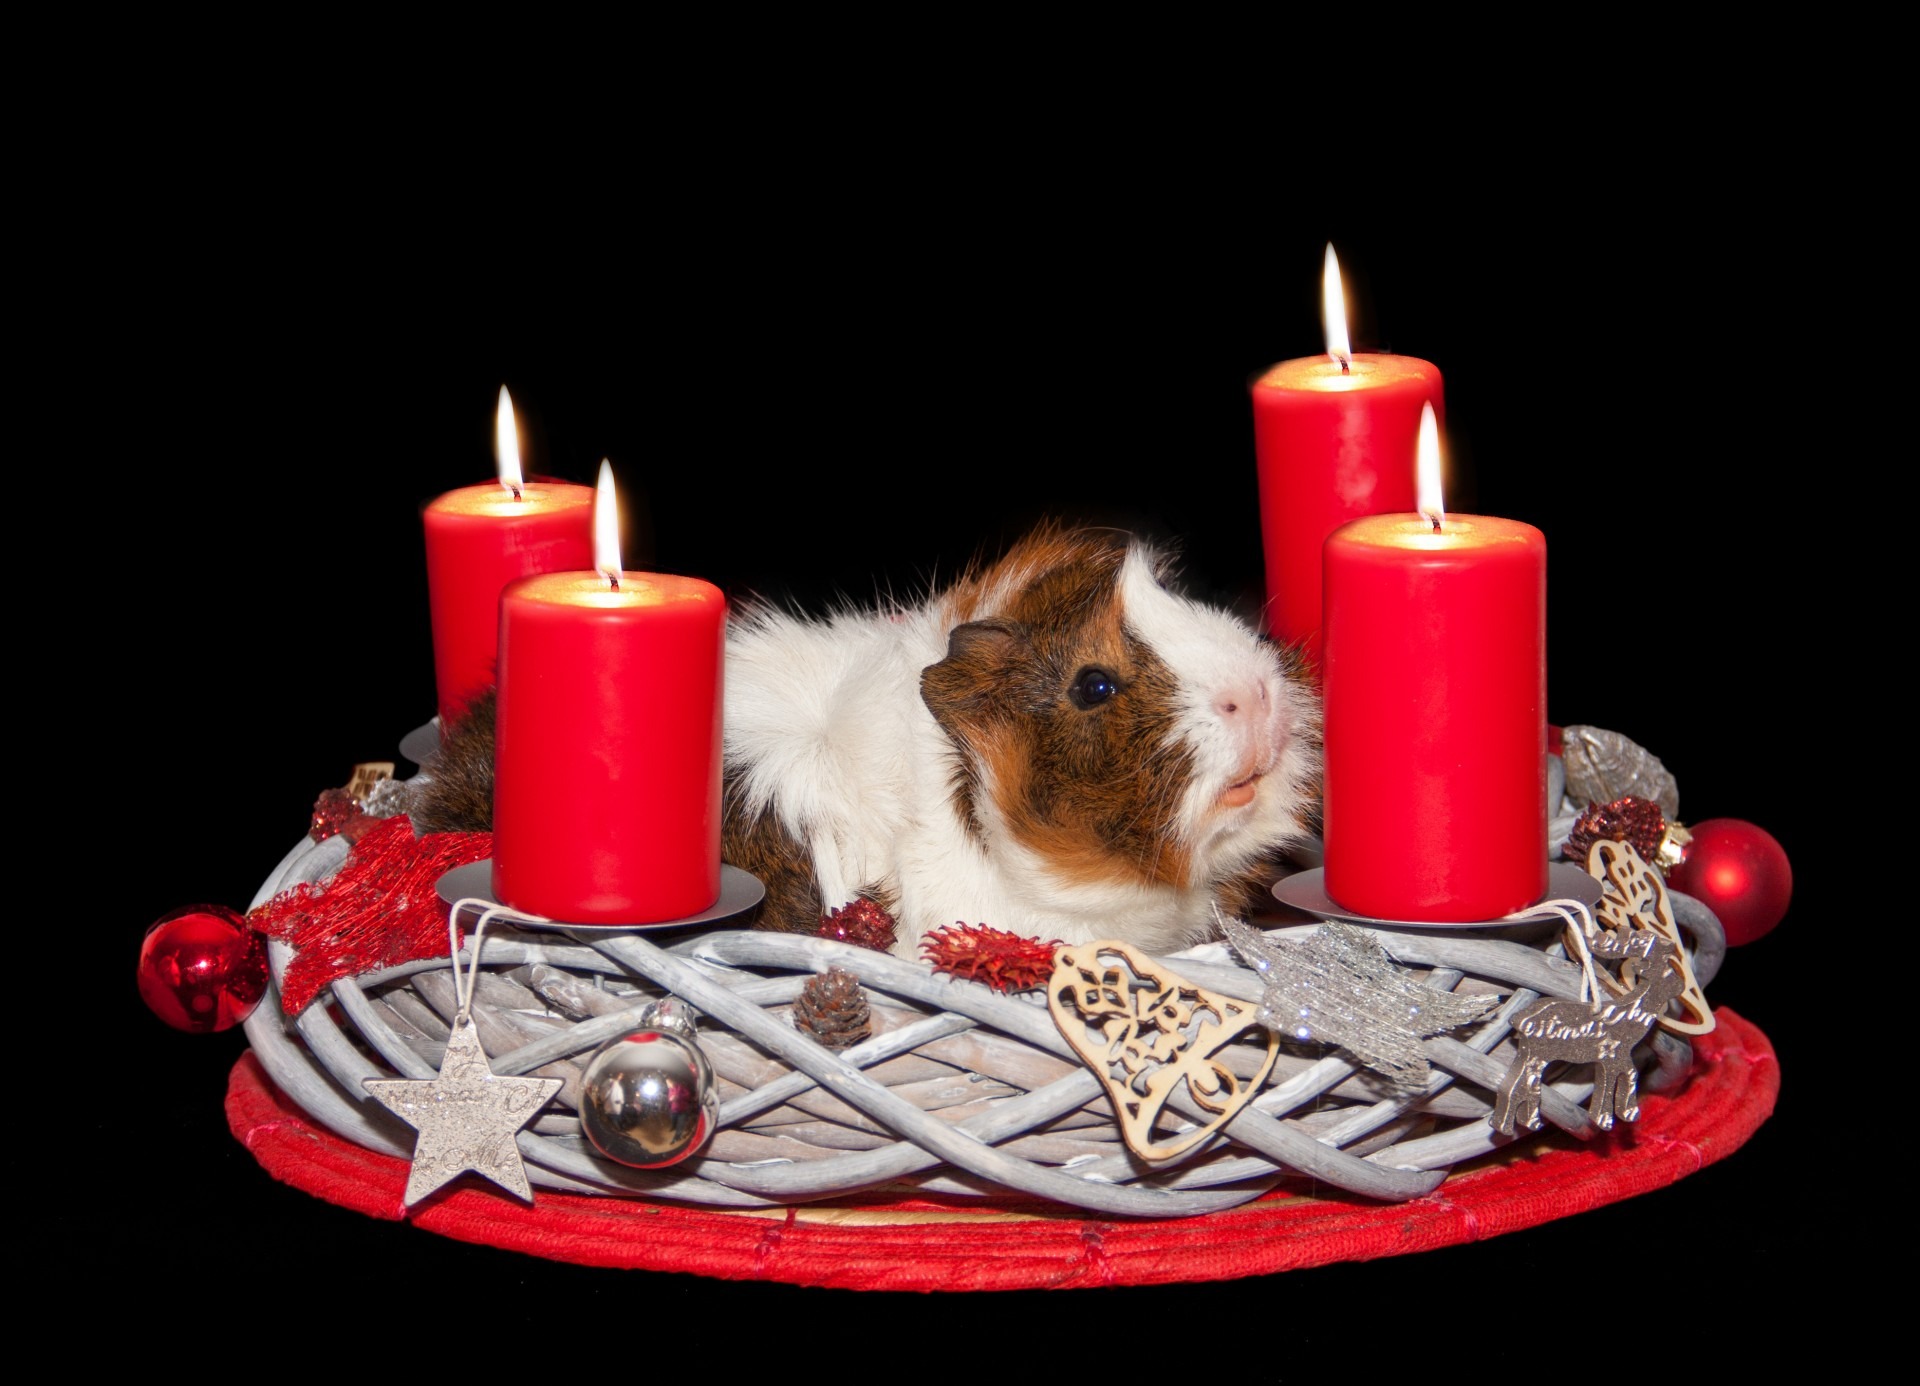
winter, celebration, red, holiday, flame, candle, christmas, season, festive, ornament, guinea pig, arrangement, advent, christmas decoration, berries, decorative, december, xmas, candlelight, advent wreath, traditional, merry